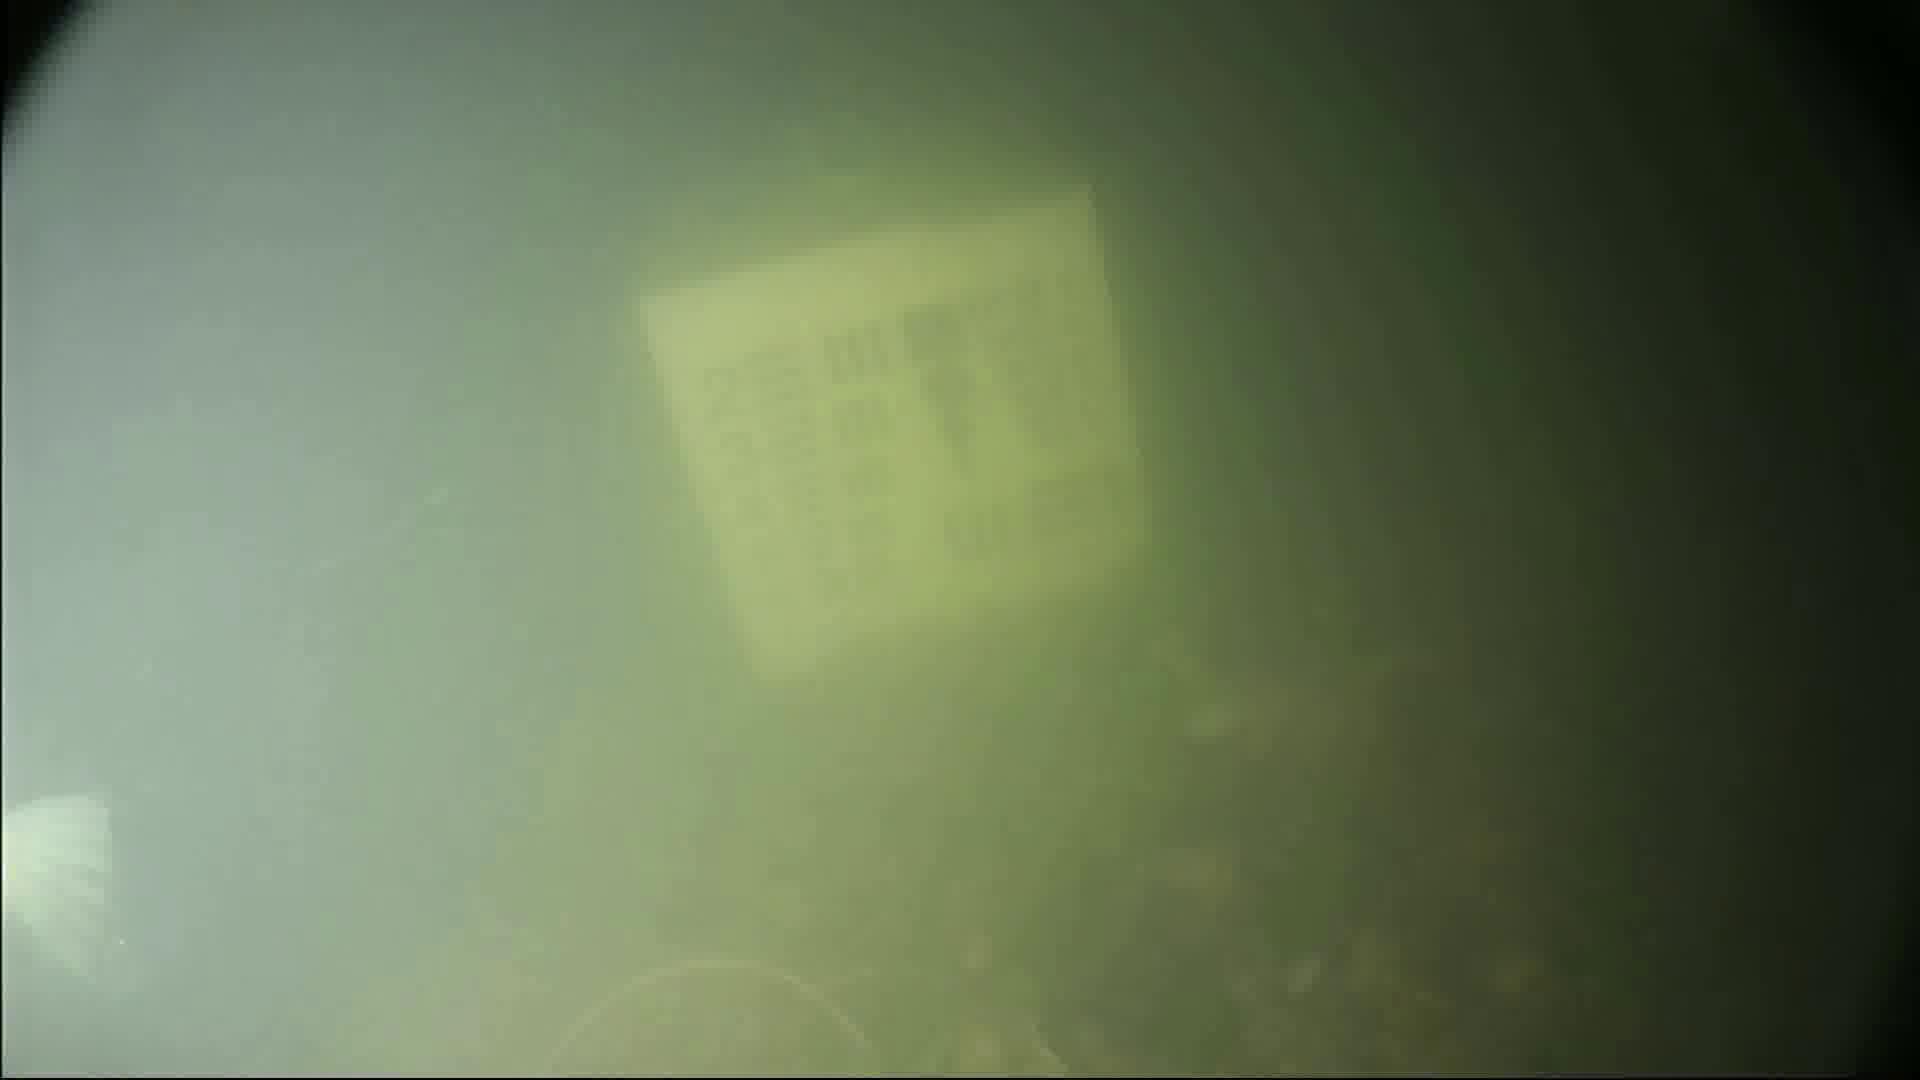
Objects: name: fish